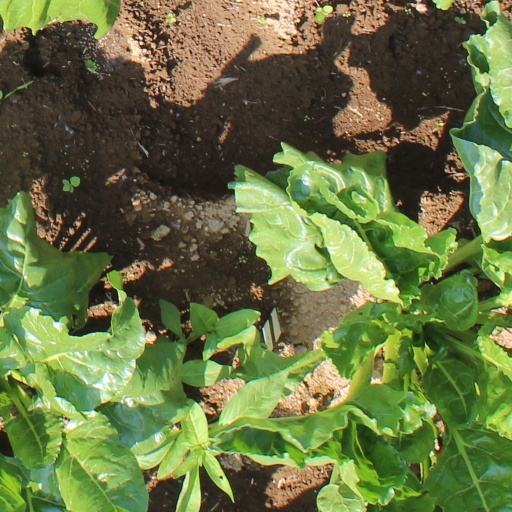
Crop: sugar beet